Flyboys: A True Story of Courage

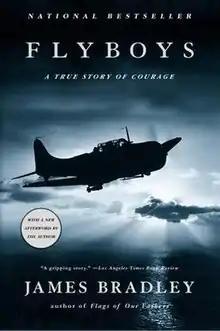
Hardcover edition

Flyboys: A True Story of Courage is a 2003 nonfiction book by writer James Bradley, and was a national bestseller in the US. The book details a World War II incident of the execution and cannibalism of five of eight American POWs on the Pacific island of Chichi-jima, one of the Ogasawara Islands (Bonin Islands). This event is now known as the Chichijima incident.